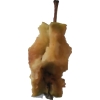
Label: apples